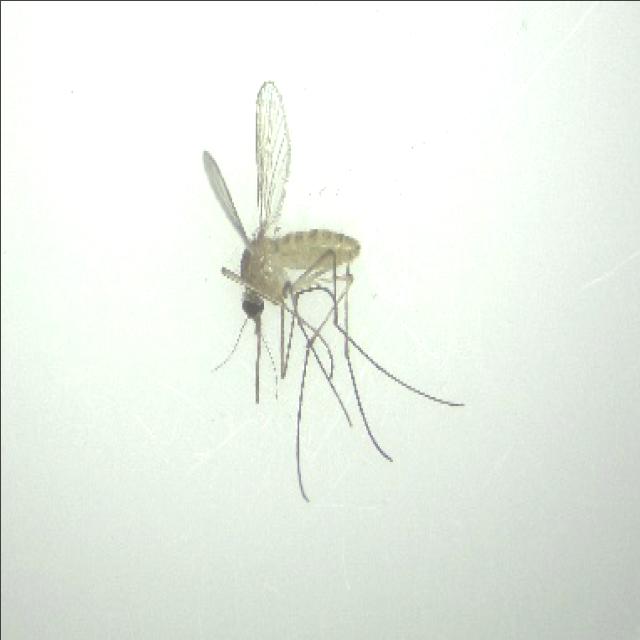
Species: culex_pipiens